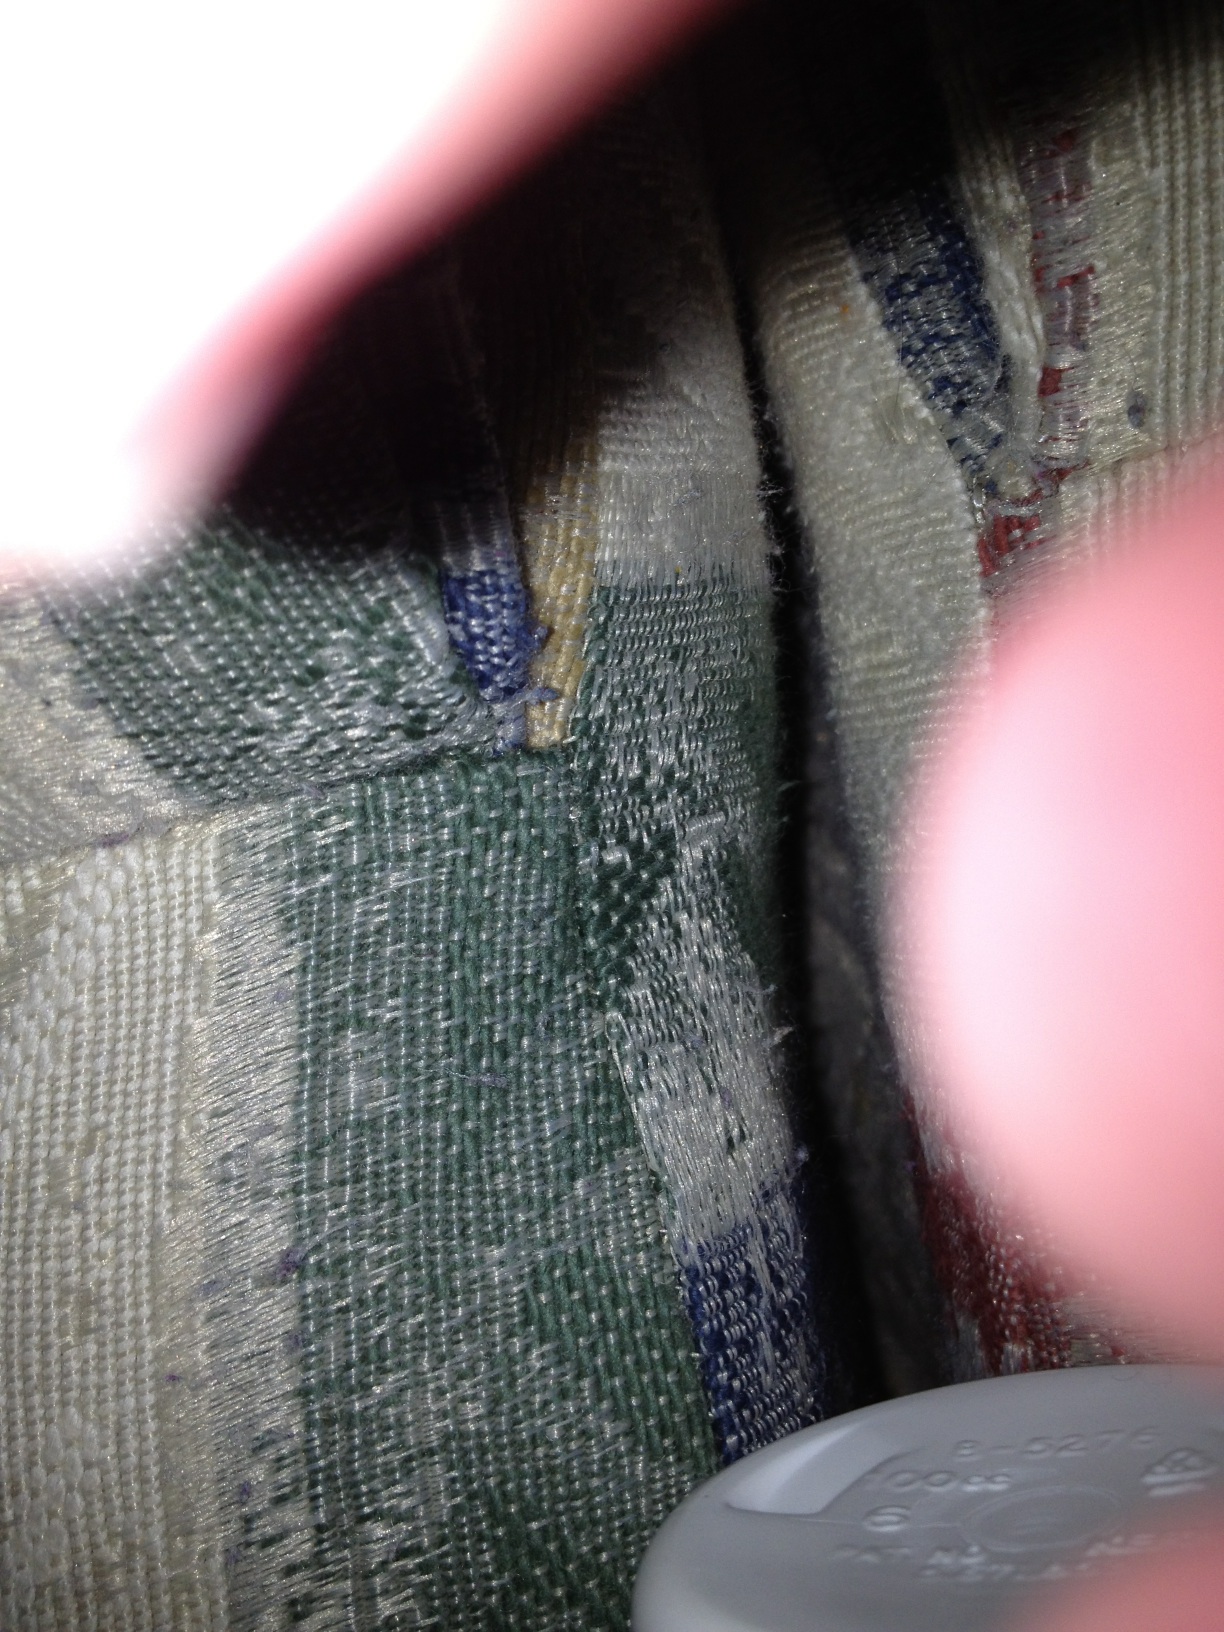Question: What kind of pills are they?
Answer: unanswerable